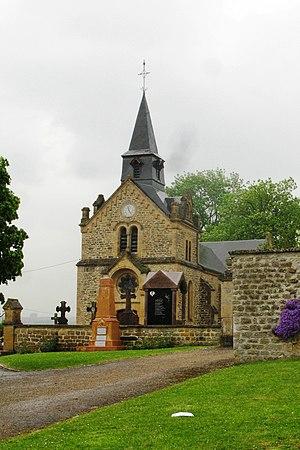
L'église d'Iges dan la commune de Glaire au département des Ardennes
Iges est une localité de Glaire et une ancienne commune française, située dans le département des Ardennes en région Grand Est.
Glaire est une commune française située dans le département des Ardennes, en région Grand Est.